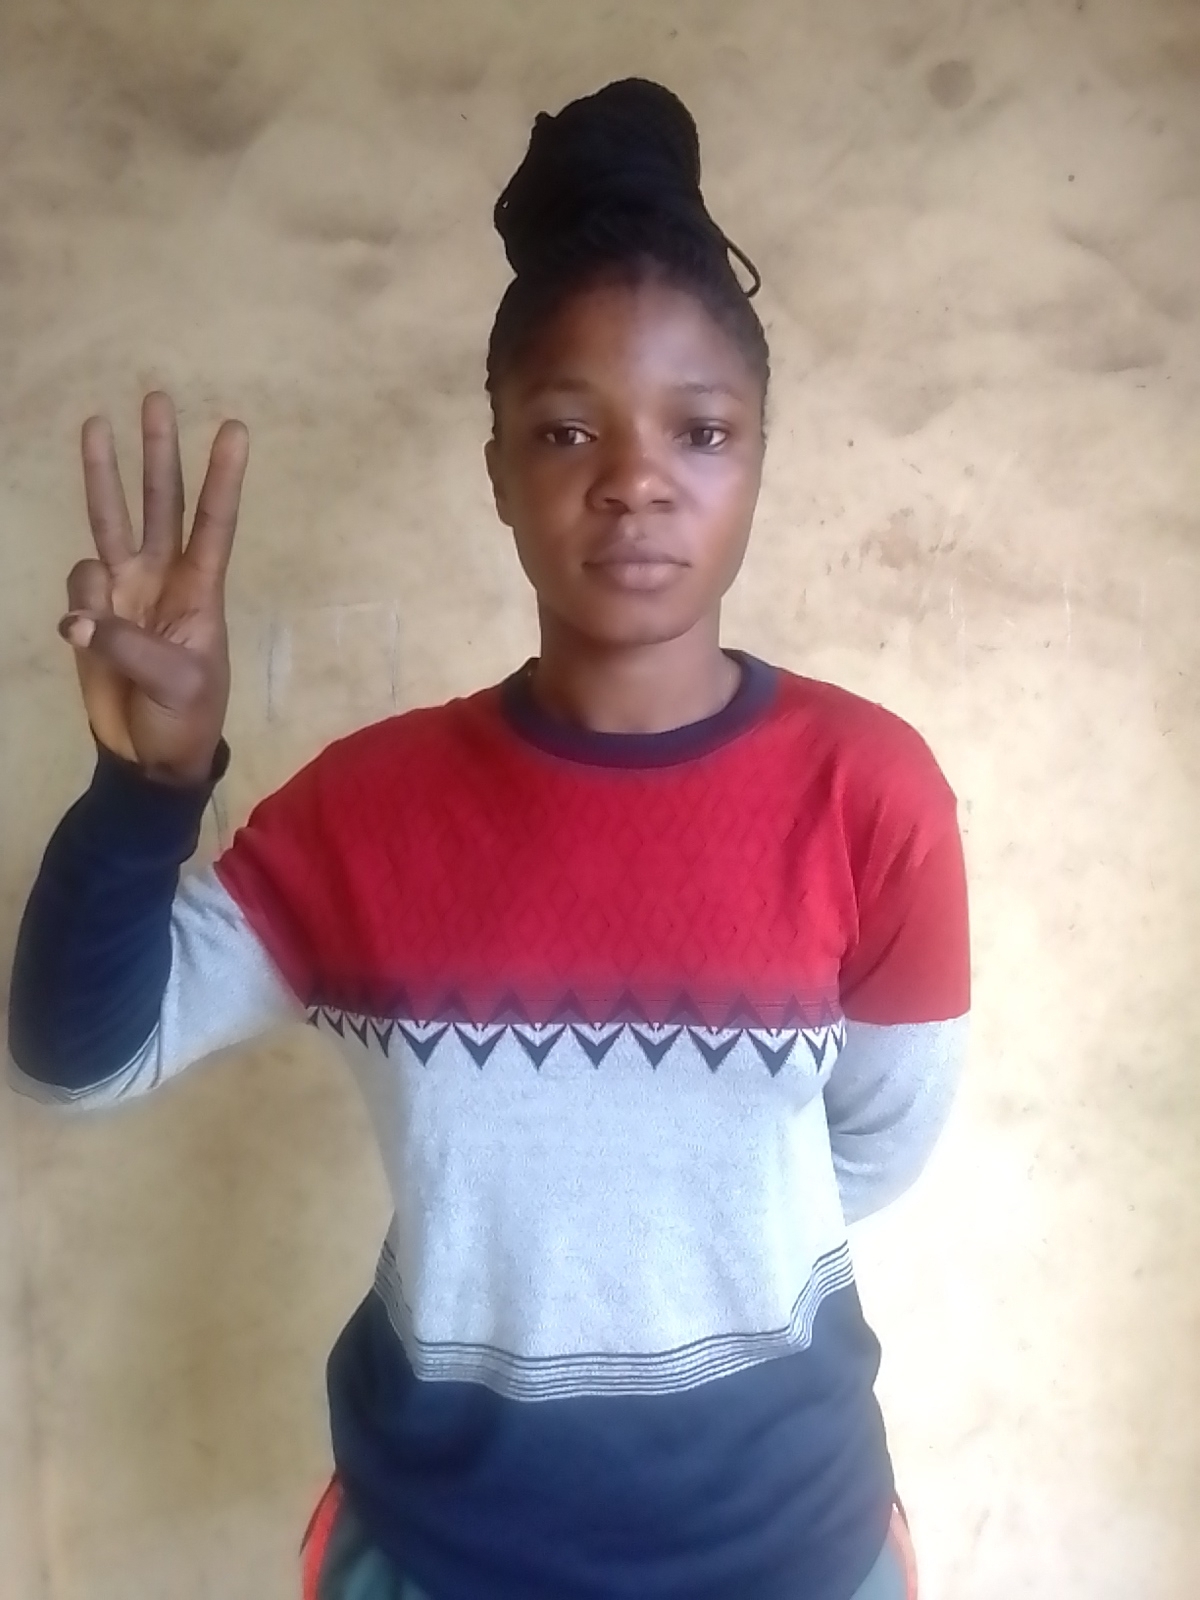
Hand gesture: three